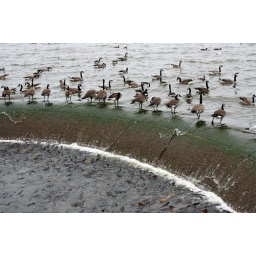
Sometimes the ducks and geese line up on the wall of the spillway --resting and waiting. Lots of fish below